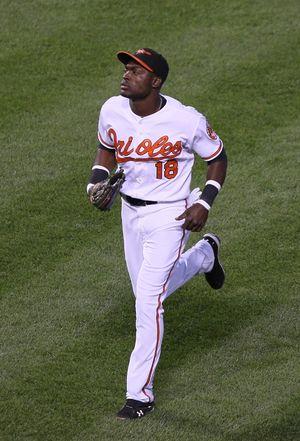
Félix Pie est un ancien joueur de baseball qui évolue dans la Ligue majeure de baseball de 2007 à 2013.